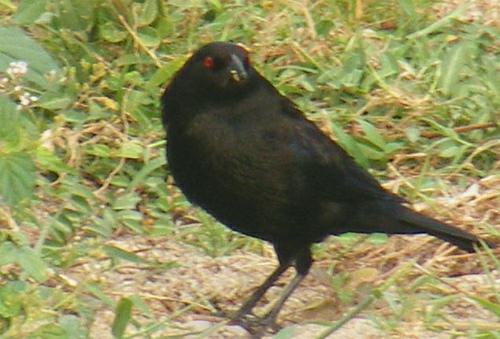
A photo of a bronzed cowbird